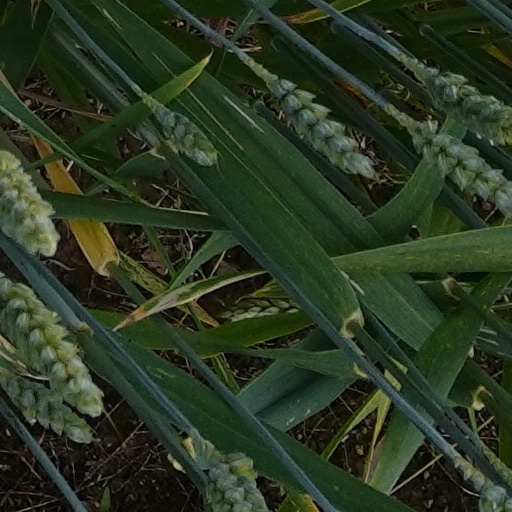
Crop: wheat